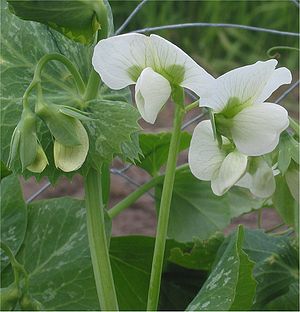
Ært
Almindelig Ært (Pisum sativum).
Almindelig Ært (Pisum sativum).
Ært er en slægt, som er udbredt med 1-5 arter i Nordafrika, Mellemøsten og Centralasien. Organisationen International Legume Database anser slægten for at indeholde tre arter, hvoraf den ene har to underarter. Det er enårige, klatrende urter med ligefinnede, helrandede blade, hvis midterribbe ender i et par slyngtråde. I det følgende omtales kun den art, som dyrkes i Danmark.